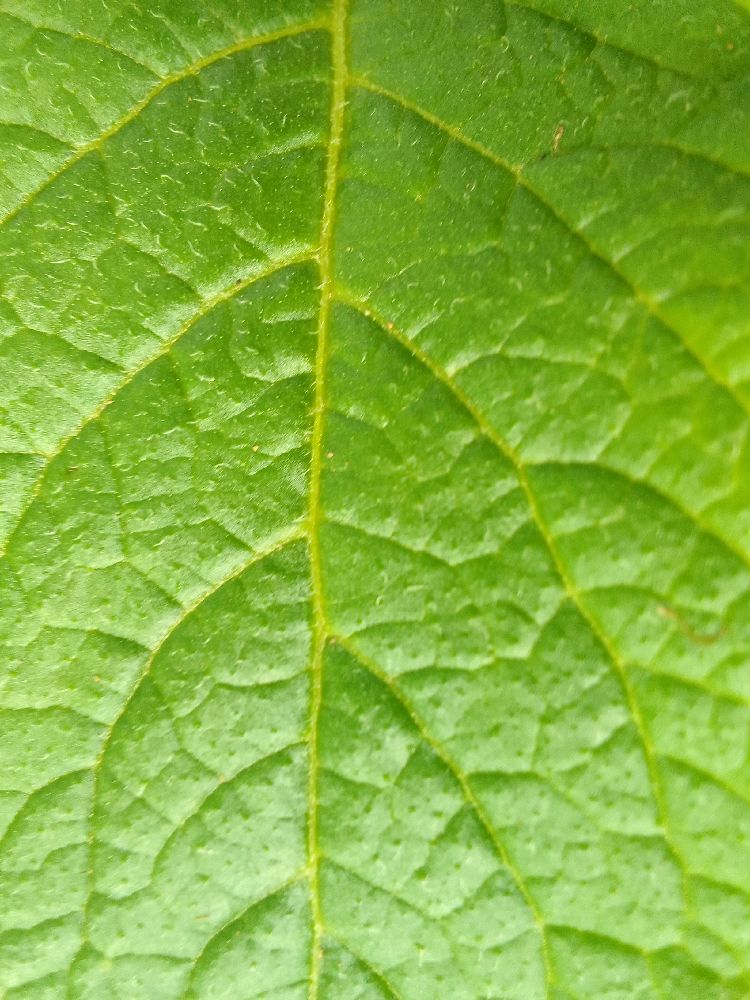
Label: Healthy